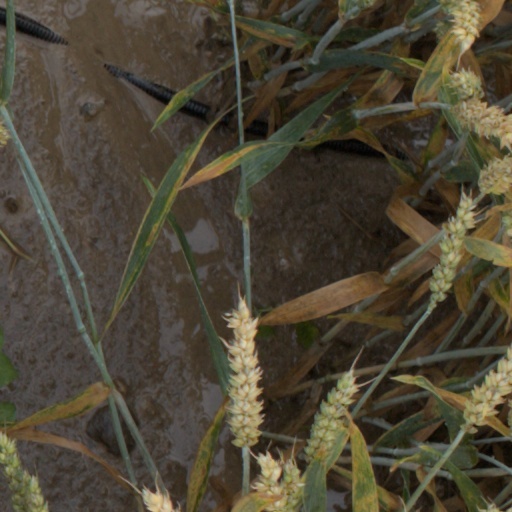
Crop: wheat